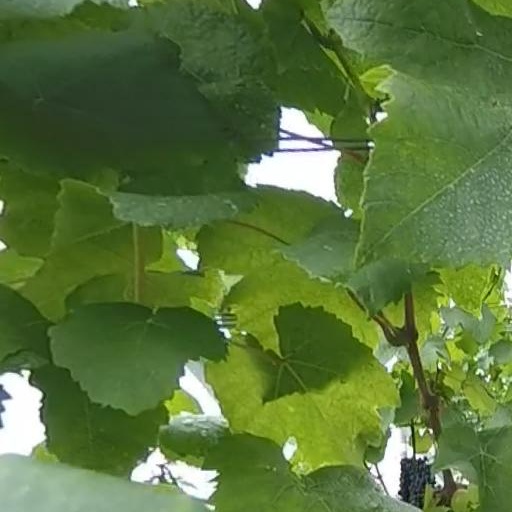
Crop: grape